F.C. Britannia XI

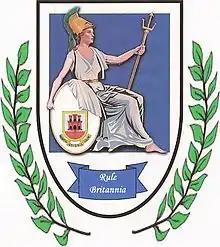
Old logo

F. C. Britannia XI is a football club from Gibraltar, which currently plays in the Gibraltar Veterans ShieldPlay League. Until 2016, the club also operated an association football team who played in the Gibraltar Premier Division until its relegation and resignation at the end of the 2015–16 season. Their futsal team continued operating until 2021. The club, like all others in the territory, play at the Victoria Stadium on Winston Churchill Avenue.